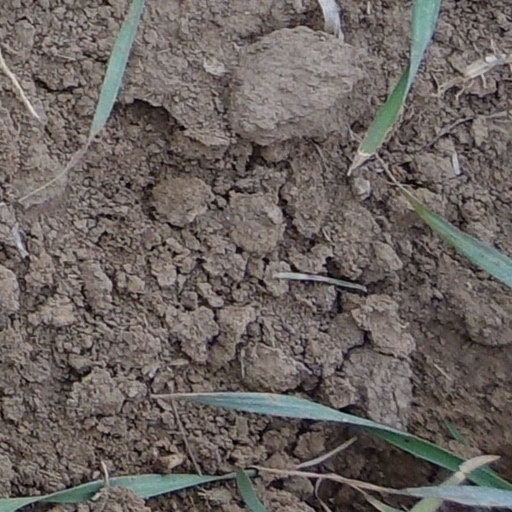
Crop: wheat